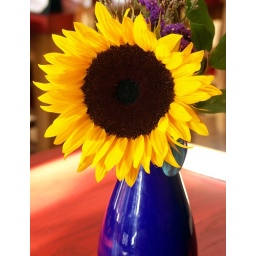
sun flower in cobalt blue vase